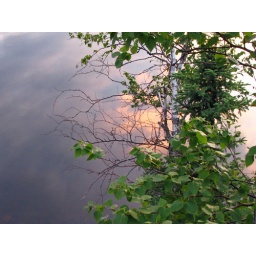
clouds in the lake